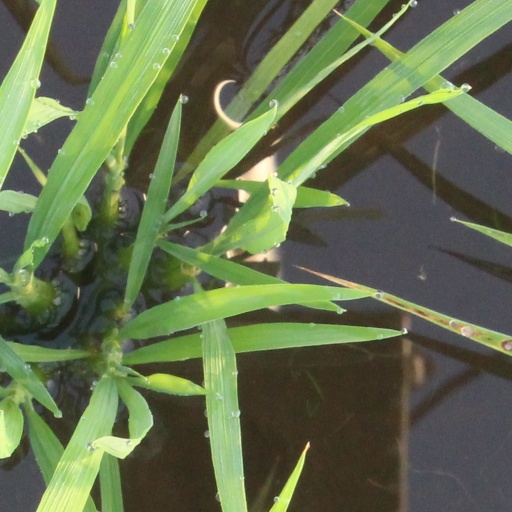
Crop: rice